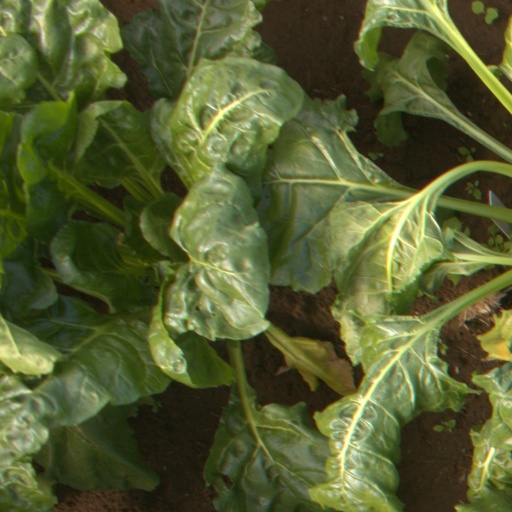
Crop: sugar beet